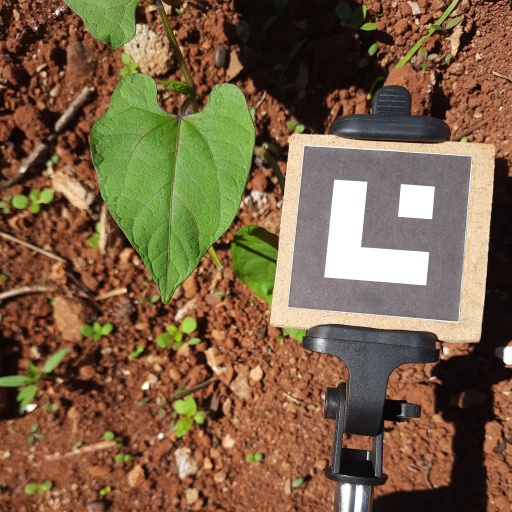
Observations: flat surface, no eating holes, under sunlight